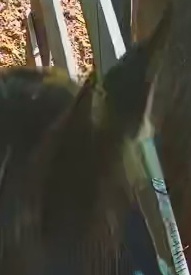
Face region: ears (position_of_ears)
Pain indicator: not_present